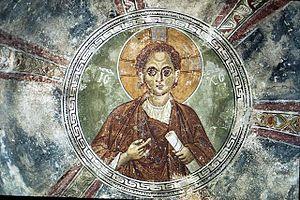
Stroumitsa ou Strumica, est une municipalité et une ville du sud-est de la Macédoine du Nord. La municipalité comptait 45 087 habitants en 2002 et s'étend sur 321,89 km². La ville en elle-même compte 35 311 habitants, le reste de la population étant réparti dans les villages alentour. La ville tire son nom de la rivière Stroumitsa qui la traverse. C'est le principal centre économique du sud-est du pays.